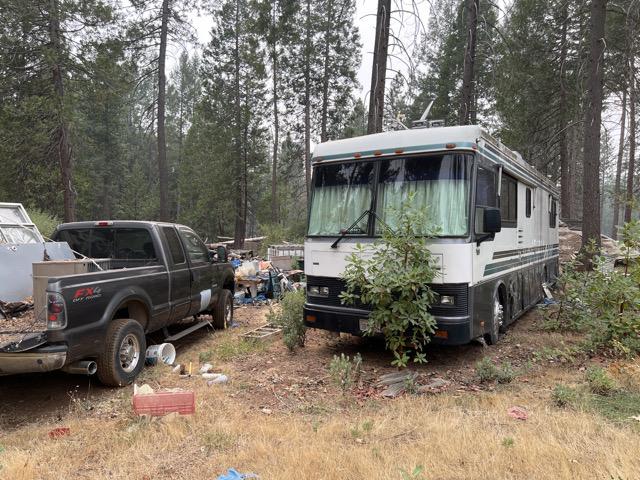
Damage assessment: no_damage